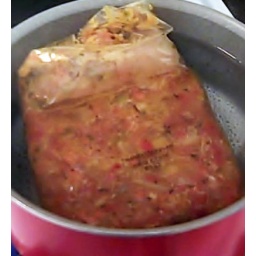
Chowder has never been easier. Just throw the boil bag in the water and heat through.